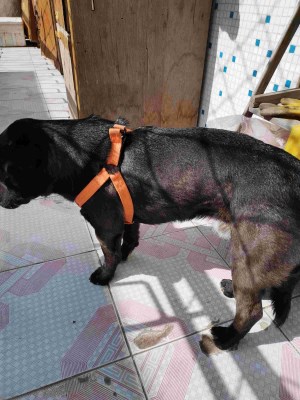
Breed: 3336-n000121-chinese_rural_dog